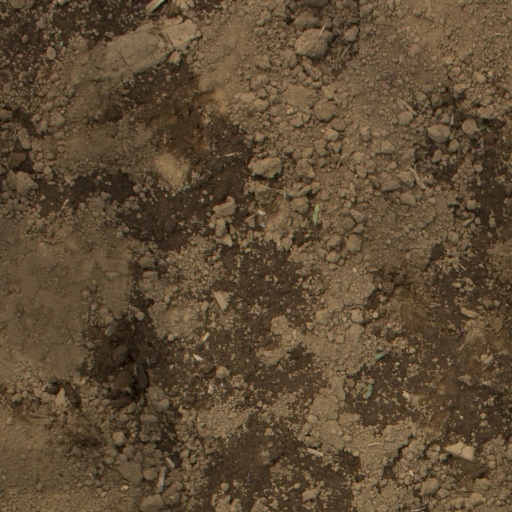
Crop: Jerusalem artichoke